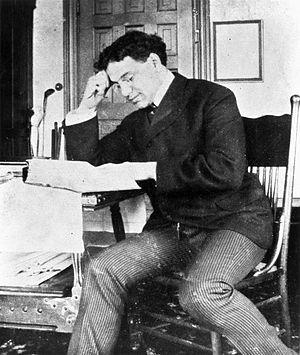
Ngati Toarangatira, dite Ngati Toa, est une tribu maorie de Nouvelle-Zélande dont les terres se trouvent dans le sud de l'île du Nord.
Sir Maui Wiremu Piti Naera Pomare, né probablement le 24 août 1875 dans le pa de Pahau dans la région du Taranaki et mort à Los Angeles le 27 juin 1930, est un médecin et homme politique néo-zélandais. Il est l'une des principales personnalités politiques maori du début du XXᵉ siècle.